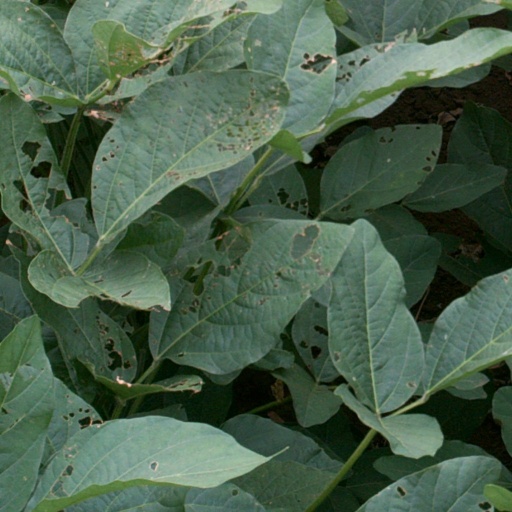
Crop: soybean